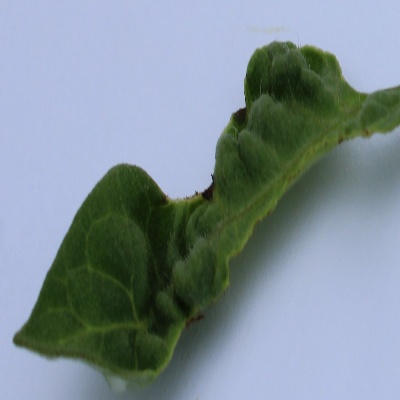
Crop: Tomato
Condition: leaf curl